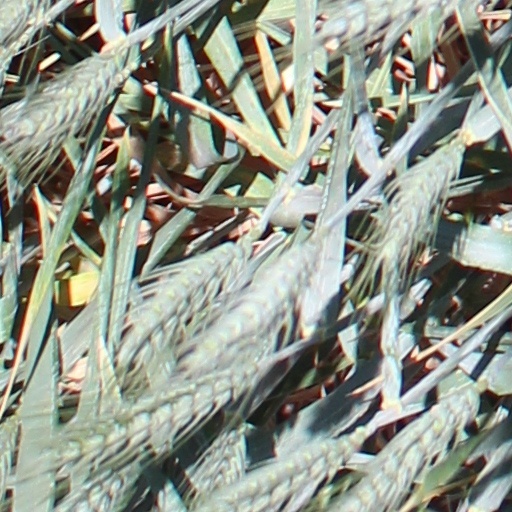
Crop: wheat